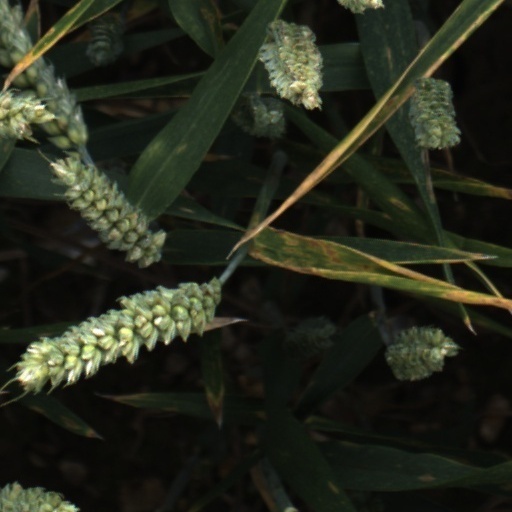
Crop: wheat